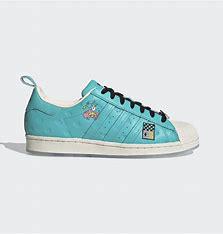
Brand: Adidas
Model: Arizona